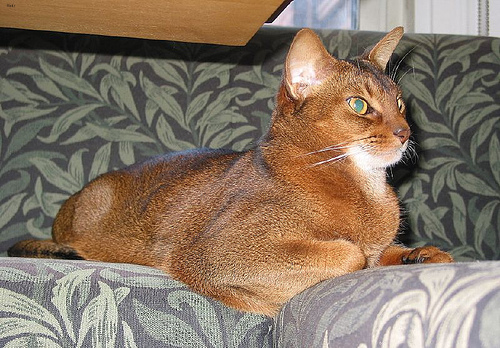
Animal: cat
Breed: abyssinian